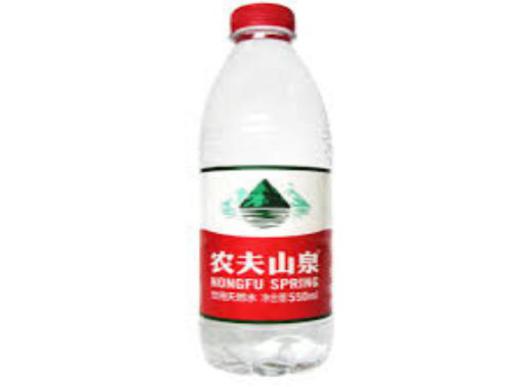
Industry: Necessities